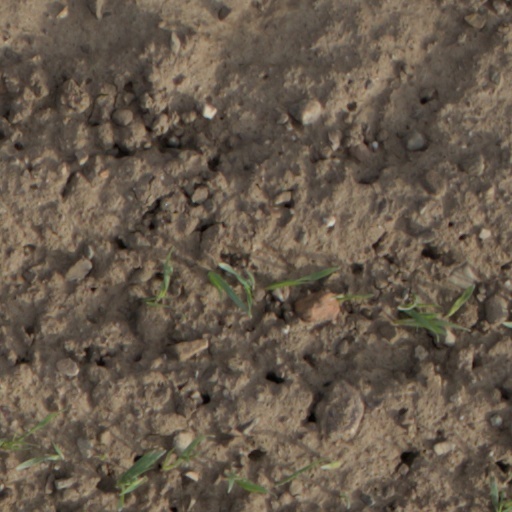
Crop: wheat